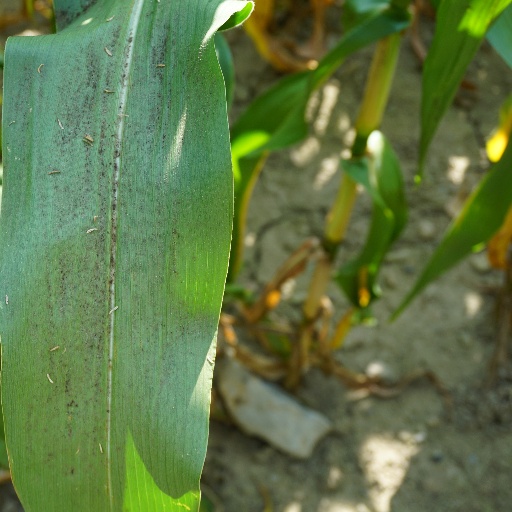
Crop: maize; corn